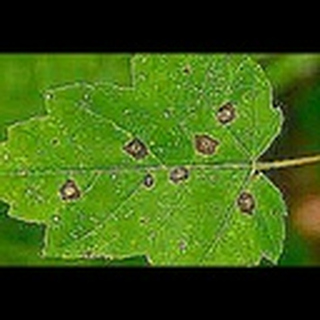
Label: cotton_target_spot